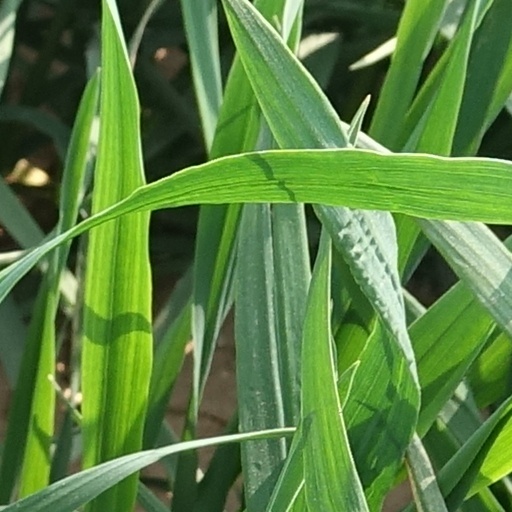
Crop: wheat